Radiosonde

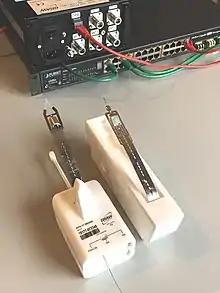
Modern radiosondes showing progress of miniaturisation

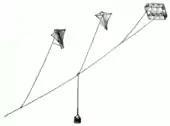
Kites used to fly a meteograph

A radiosonde is a battery-powered telemetry instrument carried into the atmosphere usually by a weather balloon that measures various atmospheric parameters and transmits them by radio to a ground receiver. Modern radiosondes measure or calculate the following variables: altitude, pressure, temperature, relative humidity, wind (both wind speed and wind direction), cosmic ray readings at high altitude and geographical position (latitude/longitude). Radiosondes measuring ozone concentration are known as ozonesondes.